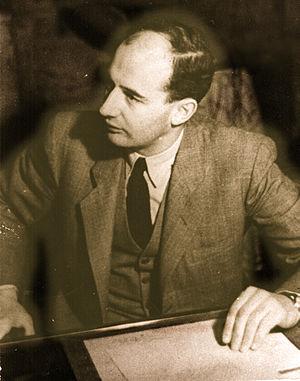
L’histoire des Juifs en Hongrie remonte au XIᵉ siècle, certaines références et des découvertes archéologiques attestant d'une présence antérieure. Cette communauté, qui eut à lutter contre la discrimination tout au long du Moyen Âge a représenté jusqu'à 5 % de la population hongroise au début du XXᵉ siècle et a joué un rôle dans les domaines des sciences, des arts et de l'économie.
Raoul Wallenberg, né le 4 août 1912 près de Stockholm, et dont la date de décès reste incertaine, est un diplomate suédois. Héritier de l'empire industriel et financier de la famille Wallenberg, il a mené une carrière d'homme d'affaires dans plusieurs pays avant d'être envoyé à Budapest pendant la Seconde Guerre mondiale. Il bénéficiait d'un statut de diplomate, avec pour mission de contribuer à sauver les Juifs de Hongrie.